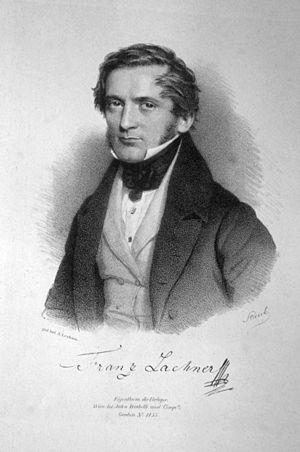
Franz Paul Lachner est un compositeur et chef d'orchestre bavarois, né à Rain-am-Lech le 2 avril 1803 – mort à Munich le 20 janvier 1890.